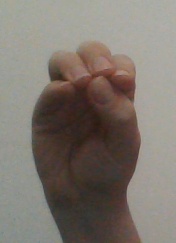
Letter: ha